Frank J. Williams

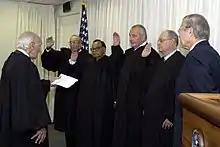
Williams (second from the right in the line facing the camera) shown with other judges on the Court of Military Commission Review

Frank J. Williams (born August 24, 1940) is a former Chief Justice of the Supreme Court of Rhode Island, a notable Abraham Lincoln scholar and author, and a justice of the Military Commission Review Panel.